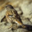
Label: bird